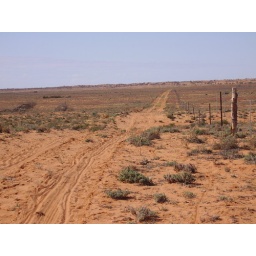
Keep following the track by the fence line.. .. down the sand ridge, cross teh claypan, up the next sand ridge...